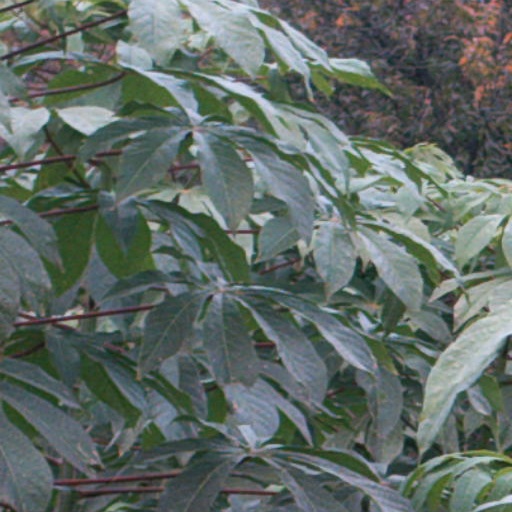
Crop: cassava